Lisette Lapointe

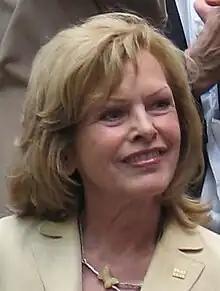

Lisette Lapointe (born September 13, 1943 in Montreal, Quebec) is a Quebec politician, journalist and teacher, who sat in the Quebec National Assembly first as a Parti Québécois MNA and then as an Independent. She is the widow of Jacques Parizeau, former Premier of Quebec, Canada. She was first elected to the National Assembly of Quebec as a candidate for the Parti Québécois in the provincial riding of Crémazie in the 2007 general election.